London Borough of Redbridge

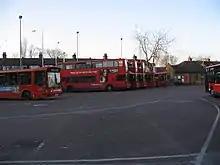
Ilford "Hainault Street" Bus Station, where nine different bus routes terminate.

In March 2011, the main forms of transport that residents used to travel to work were: driving a car or van, 23.5% all residents aged 16–74; underground, metro, light rail, tram, 18.4%; train, 6.2%; bus, minibus or coach, 4.6%; on foot, 3.7%; work mainly at or from home, 2.6%; passenger in a car or van, 1.5%.